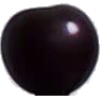
Label: Cherry Wax Black 1